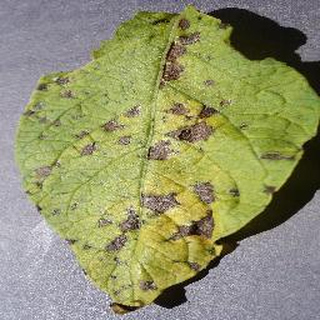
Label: potato_early_blight